Frederick H. Trimble

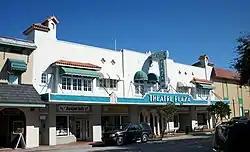
Vero Theatre

Trimble began his architectural career in the United States in Fellsmere, Florida.